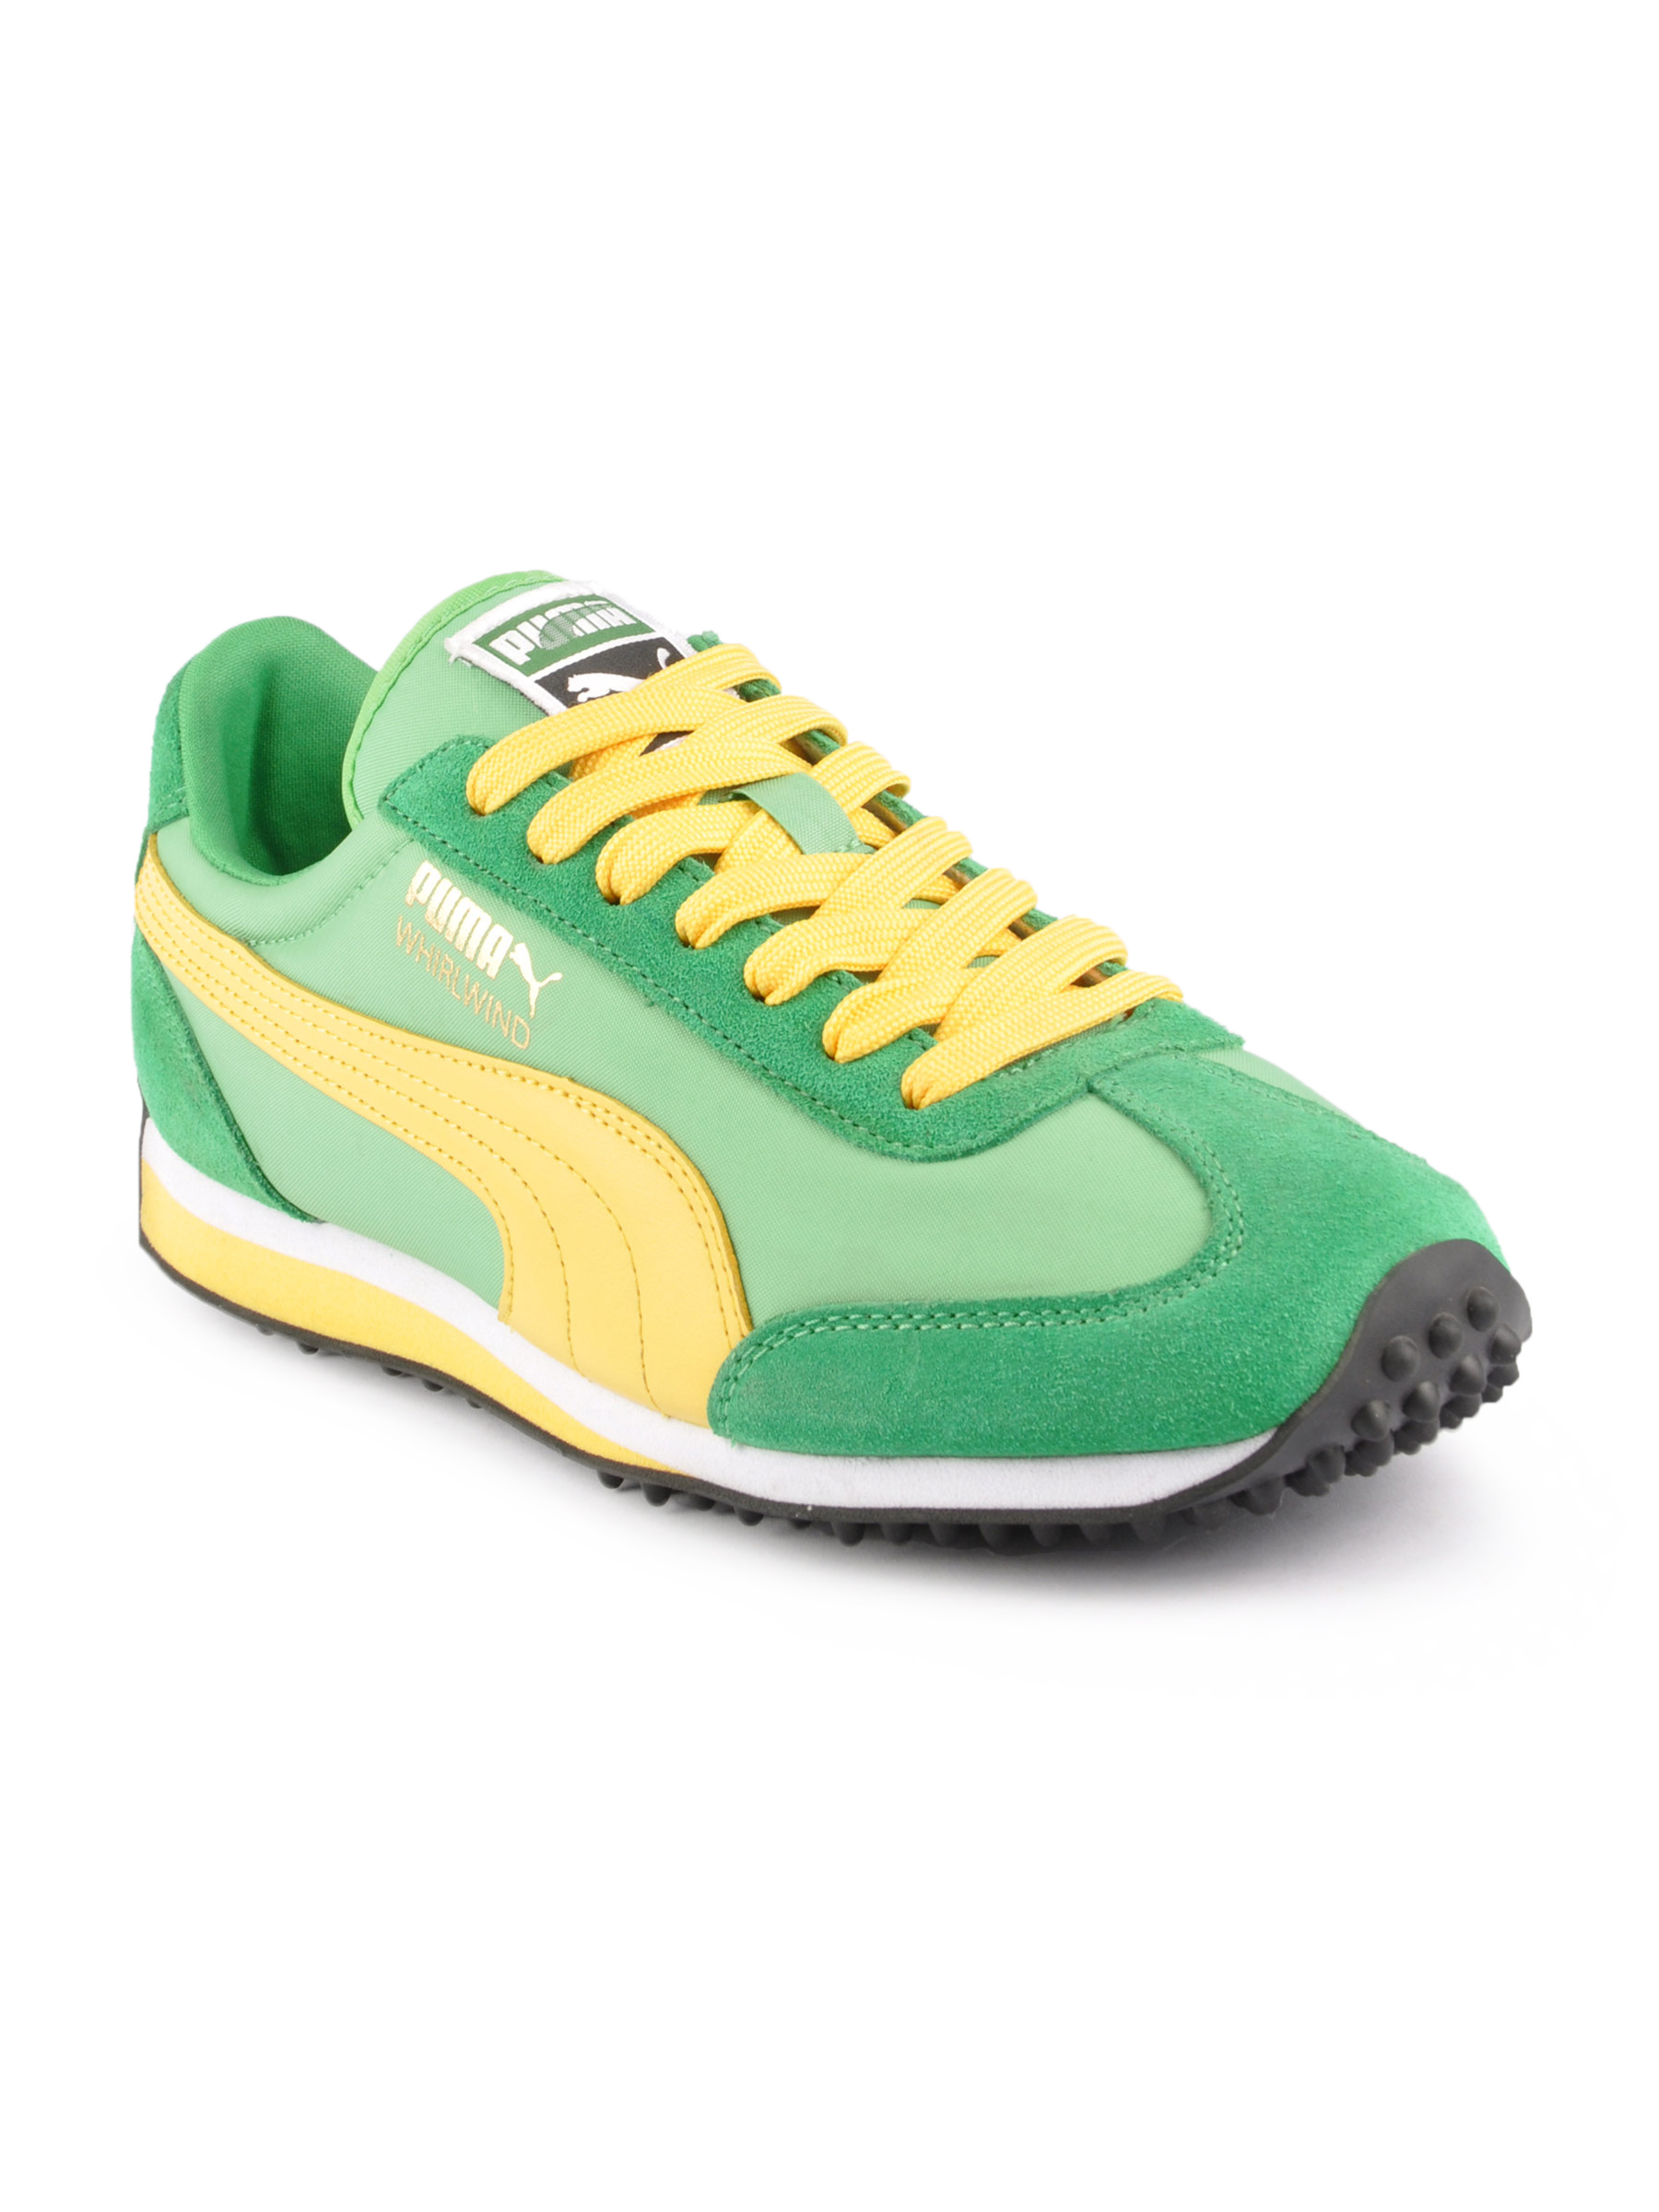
Puma Men Whirlwind Classic Green Casual Shoes
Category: Footwear / Shoes / Casual Shoes
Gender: Men
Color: Green
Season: Fall 2011
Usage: Casual